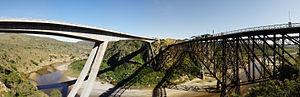
Cet article a pour objet de présenter une liste de ponts remarquables d'Afrique du Sud, tant par leurs caractéristiques dimensionnelles, que par leur intérêt architectural ou historique.